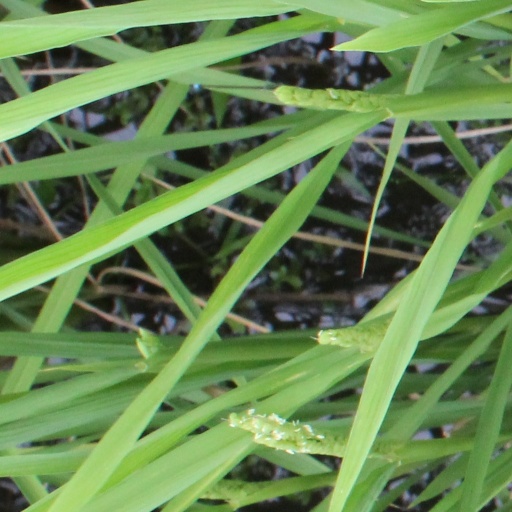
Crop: rice